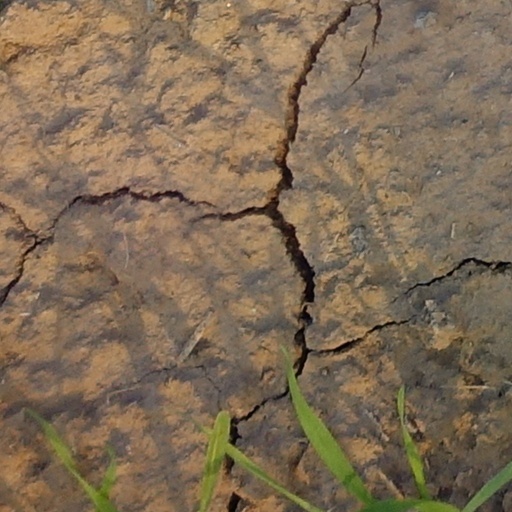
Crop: wheat